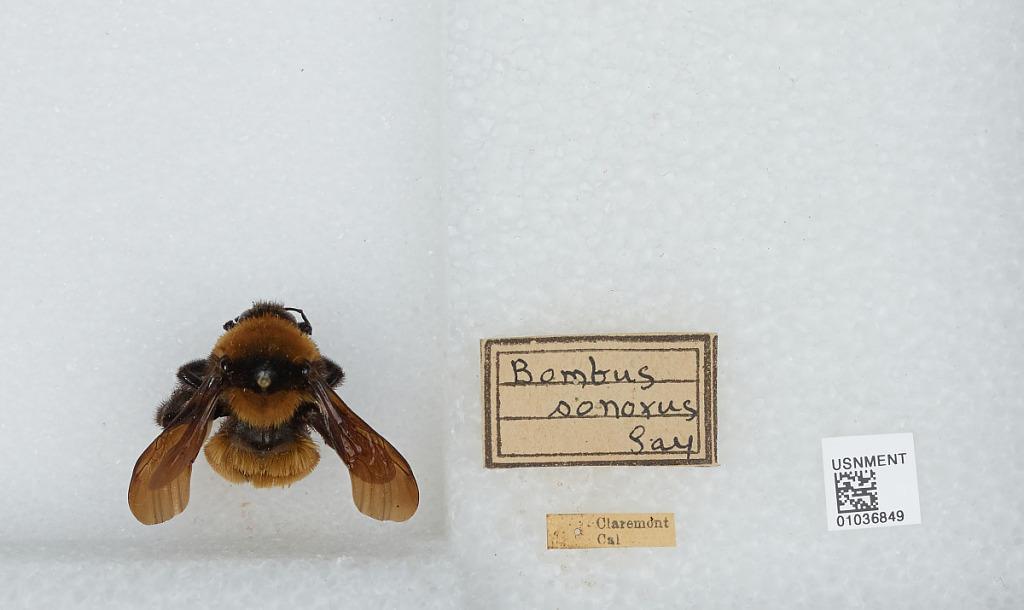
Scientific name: Bombus (Fervidobombus) sonorus Say
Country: United States
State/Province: California
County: Los Angeles
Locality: Claremont
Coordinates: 34.11, -117.72